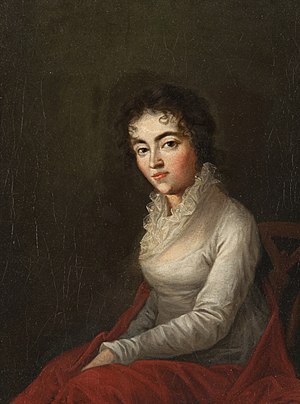
Constanze Mozart
Maria Constanze Mozart født Weber var en tysk-østrigsk sopran, der var gift med komponisten Wolfgang Amadeus Mozart.